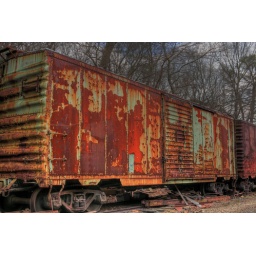
An old box car sits decaying in Farmingdale, New Jersey.